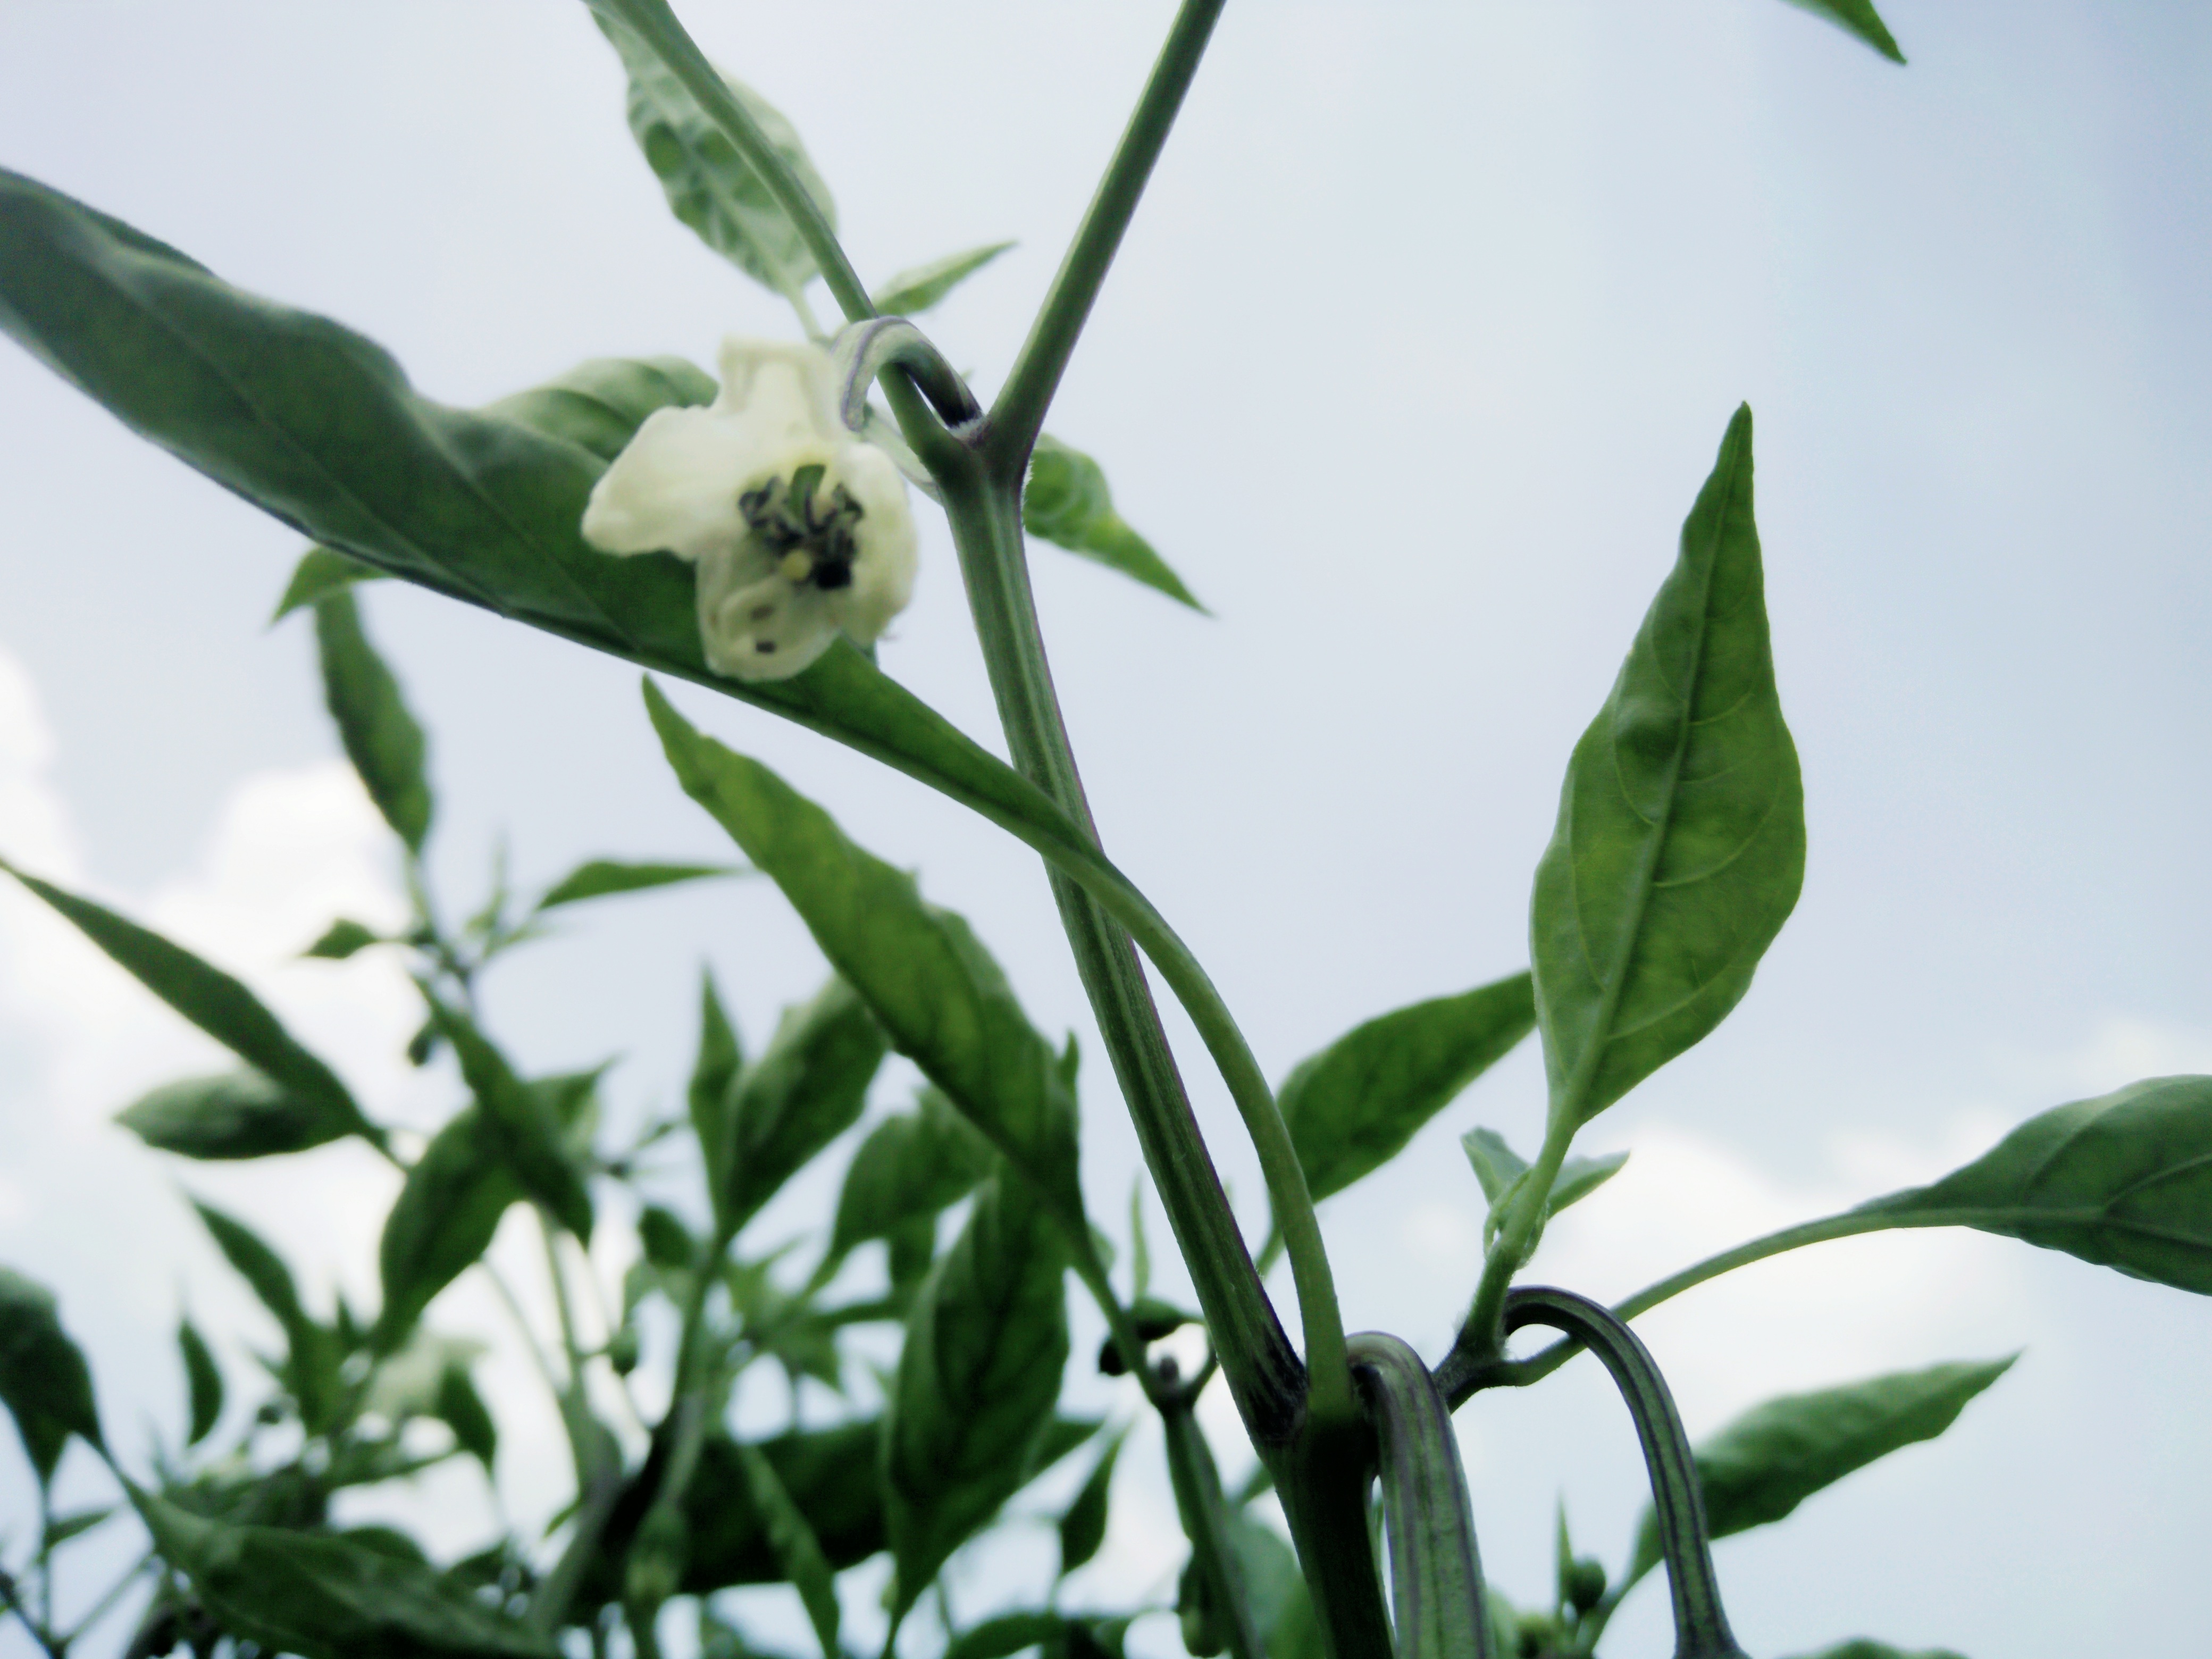
branch, plant, leaf, flower, green, produce, botany, flora, wildflower, macro photography, jasmine, flowering plant, plant stem, land plant